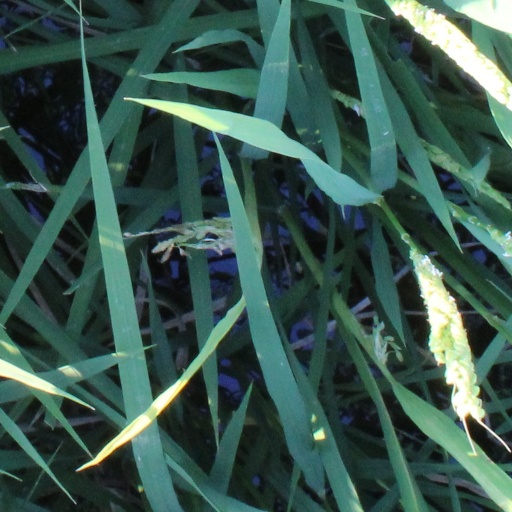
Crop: rice